Battle of Bazeilles

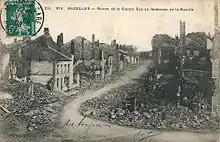
Bazeilles in ruins after the battle.

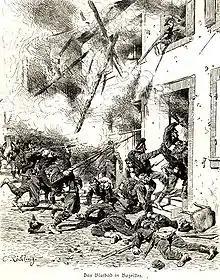
"Das Blutbad in Bazeilles". Bavarian troops were ambushed by French marines hiding in a house.

The Battle of Bazeilles was fought on 1 September 1870 during the Franco-Prussian War as a portion of the larger Battle of Sedan and was one of the first battles to feature modern urban warfare tactics. It took place in Bazeilles, France, a small village in the department of Ardennes near Sedan, and involved a force of Bavarian soldiers battling against French marines and partisans.